Women's suffrage in Nevada

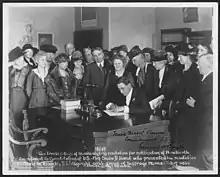
Governor Emmet D. Boyle signs the ratification for the 19th Amendment presented to him by Sadie Hurst on February 7, 1920.

Women's suffrage began in Nevada began in the late 1860s. Lecturer and suffragist Laura de Force Gordon started giving women's suffrage speeches in the state starting in 1867. In 1869, Assemblyman Curtis J. Hillyer introduced a women's suffrage resolution in the Nevada Legislature. He also spoke out on women's rights. Hillyer's resolution passed, but like all proposed amendments to the state constitution, must pass one more time and then go out to a voter referendum. In 1870, Nevada held its first women's suffrage convention in Battle Mountain Station. In the late 1880s, women gained the right to run for school offices and the next year several women are elected to office. A few suffrage associations were formed in the mid-1890s, with a state group operating a few women's suffrage conventions. However, after 1899, most suffrage work slowed down or stopped altogether. In 1911, the Nevada Equal Franchise Society (NEFS) was formed. Attorney Felice Cohn wrote a women's suffrage resolution that was accepted and passed the Nevada Legislature. The resolution passed again in 1913 and will go out to the voters on November 3, 1914. Suffragists in the state organized heavily for the 1914 vote. Anne Henrietta Martin brought in suffragists and trade unionists from other states to help campaign. Martin and Mabel Vernon traveled around the state in a rented Ford Model T, covering thousands of miles. Suffragists in Nevada visited mining towns and even went down into mines to talk to voters. On November 3, the voters of Nevada voted overwhelmingly for women's suffrage. Even though Nevada women won the vote, they did not stop campaigning for women's suffrage. Nevada suffragists aided other states' campaigns and worked towards securing a federal suffrage amendment. On February 7, 1920, Nevada became the 28th state to ratify the Nineteenth Amendment.